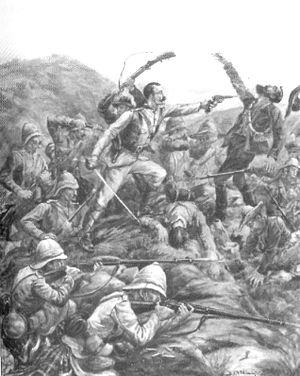
Evgueni Maximov est un lieutenant-colonel russe, correspondant de guerre, journaliste et voyageur dans l'Empire russe et en Afrique durant la seconde partie du XIXᵉ siècle.